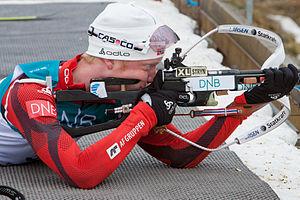
Johannes Thingnes Bø, né le 16 mai 1993 à Stryn et originaire du village de Markane dans le comté de Sogn og Fjordane, est un biathlète norvégien. Son frère aîné, Tarjei Bø, est également un biathlète de haut niveau.